Tifa Lockhart

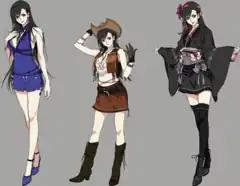
Although Tifa's attire has varied, a miniskirt has usually been a staple of her design.

Tifa was designed by Tetsuya Nomura, and was not present in early versions of "Final Fantasy VII" as, initially, the game was to have only three playable characters: the protagonist Cloud Strife, Aerith Gainsborough, and Barret Wallace. However, during a phone call to project director Yoshinori Kitase, it was suggested that at some point in the game, one of the main characters should die. After much discussion as to whether it should be Barret or Aerith, the producers chose Aerith. Nomura later joked that this was his idea, so as to enable him to introduce Tifa into the game. The notion of having two concurrent heroines and having the hero waver between them was something Kitase liked, describing it as something new in the "Final Fantasy" series. She was designed to use the "monk" character class that appeared in previous games in the series, and many aspects of her personality were taken from Aerith's initial design.